The Angry Birds Movie

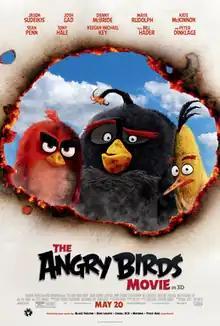
Theatrical release poster

The Angry Birds Movie is a 2016 animated comedy film based on Rovio Entertainment's "Angry Birds" franchise, produced by Columbia Pictures and Rovio Animation, and distributed by Sony Pictures Releasing. The film was directed by Clay Kaytis and Fergal Reilly from a screenplay written by Jon Vitti and a story by Mikael Hed, Mikko Pöllä, and co-producer John Cohen. It stars the voices of Jason Sudeikis, Josh Gad, Danny McBride, Maya Rudolph, Kate McKinnon, Sean Penn, Tony Hale, Keegan-Michael Key, Bill Hader, and Peter Dinklage. The film follows Red (Sudeikis), an outcast in an island of anthropomorphic flightless birds, as he suspects a newly arrived crew of pigs led by Leonard (Hader) of plotting an evil plan, and attempts to put a stop to them with the help of his newfound friends Chuck (Gad) and Bomb (McBride).